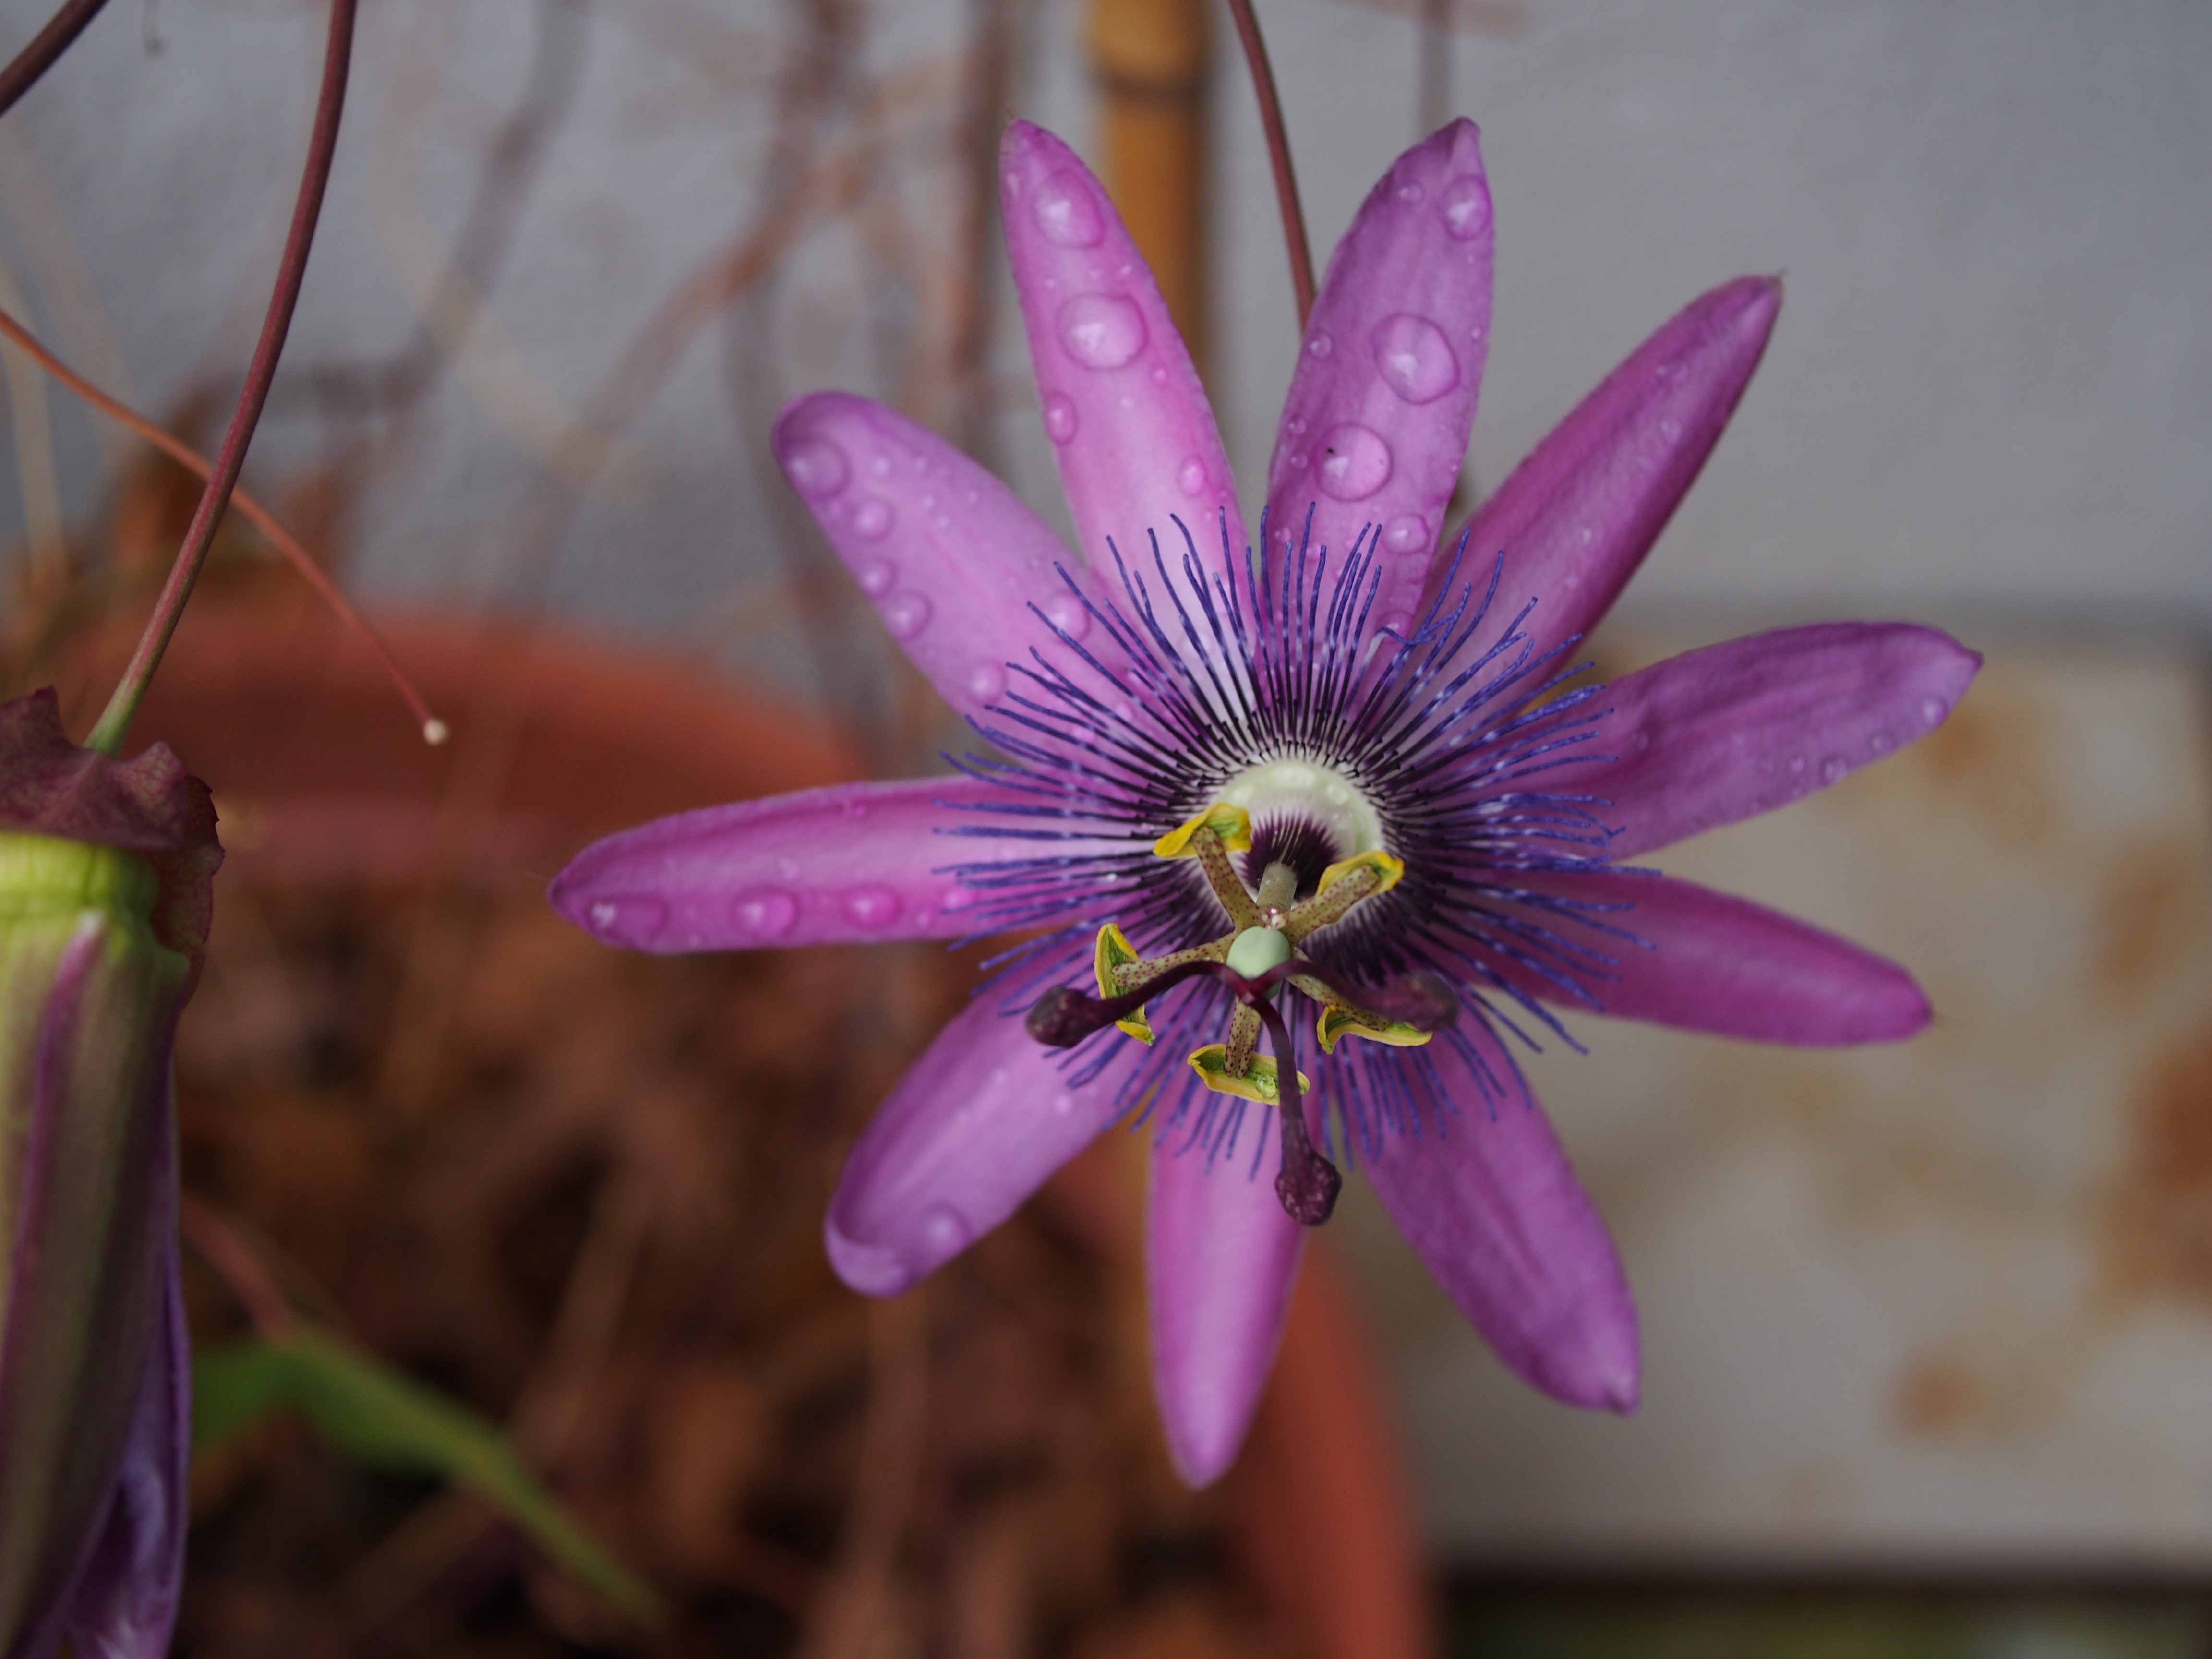
blossom, plant, photography, flower, purple, petal, bloom, summer, botany, flora, wildflower, close up, pistil, passion flower, macro photography, flowering plant, plant stem, land plant